Zigano

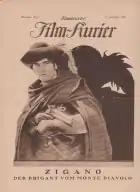

Zigano is a 1925 French-German silent historical adventure film directed by Gérard Bourgeois and Harry Piel and starring Piel, Denise Legeay and Dary Holm. It premiered in Berlin on 27 July 1925.